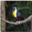
Label: bird